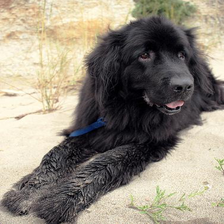
Species: dog
Breed: newfoundland